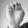
ASL letter: E